Coherent Raman scattering microscopy

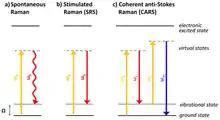
Energy diagrams of spontaneous and coherent Raman scattering processes.

Coherent Raman scattering is based on Raman scattering (or spontaneous Raman scattering). In spontaneous Raman, only one monochromatic excitation laser is used. Spontaneous Raman scattering's signal intensity grows linearly with the average power of a continuous-wave pump laser. In CRS, two lasers are used to excite specific vibrational modes of molecules to be imaged. The laser with a higher photon energy is normally called the pump laser and the laser with a lower photon energy is called Stokes laser. In order to produce a signal their photon energy differences must match the energy of a vibrational mode: